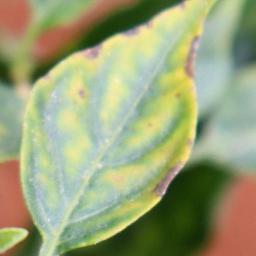
Label: nutritional